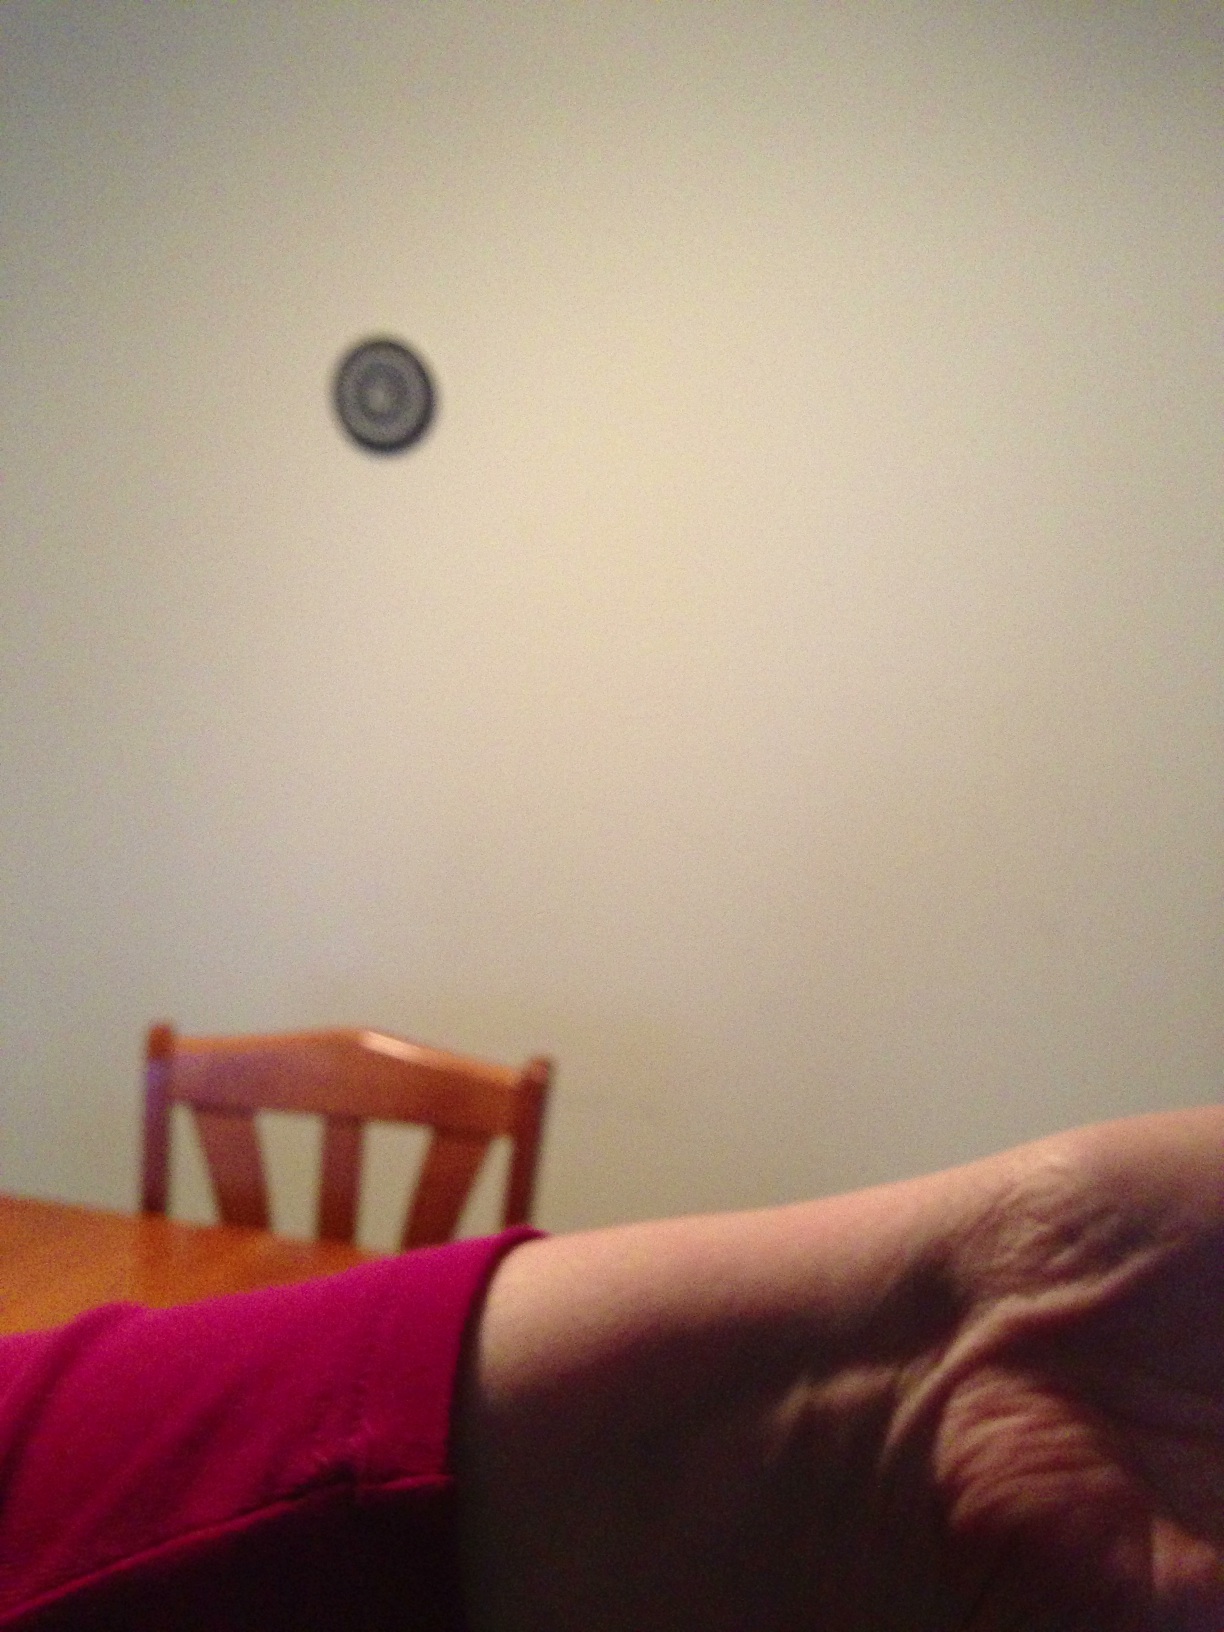Question: What kind of vitamins are these?
Answer: unanswerable